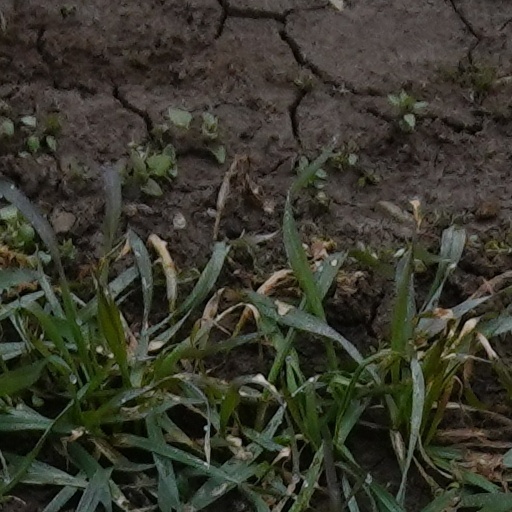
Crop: wheat